Klaipėda

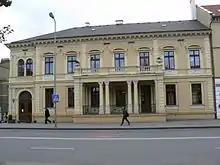
Ieva Simonaitytė Public Library

Klaipėda's main attractions are the historic buildings in the city's centre, dating from the 13th to 18th centuries. Some of its older buildings have half-timbered construction, similar to that found in Germany, France, England, Denmark and southern Sweden. Other places of interest include: